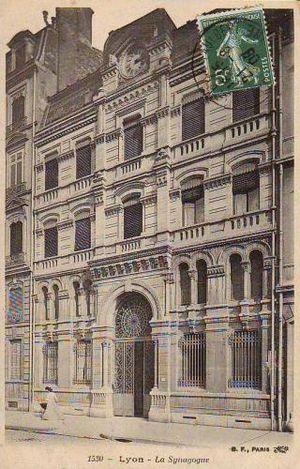
L'histoire des Juifs à Lyon débute sous l'antiquité avec l'arrivée à Lugdunum de nombreux immigrants venus d'orient pour commercer. Malgré une interruption de trois siècles du XVᵉ au XVIIIᵉ siècle et les persécutions de la Seconde Guerre mondiale, Lyon abrite toujours une communauté significative revitalisée par l'arrivée des Juifs d'Afrique du Nord.
La grande synagogue de Lyon est un édifice cultuel juif situé à Lyon dans la métropole de Lyon, en région Auvergne-Rhône-Alpes.